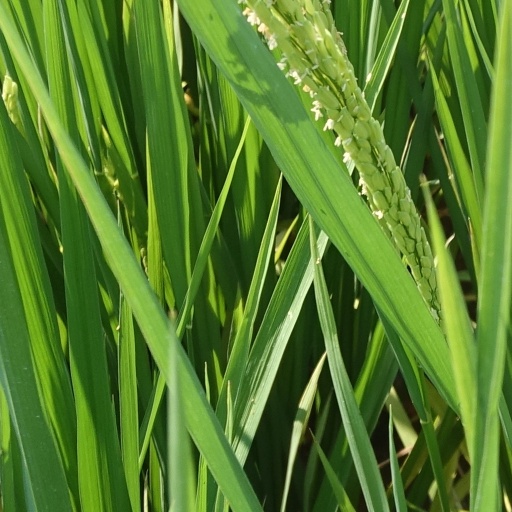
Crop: rice